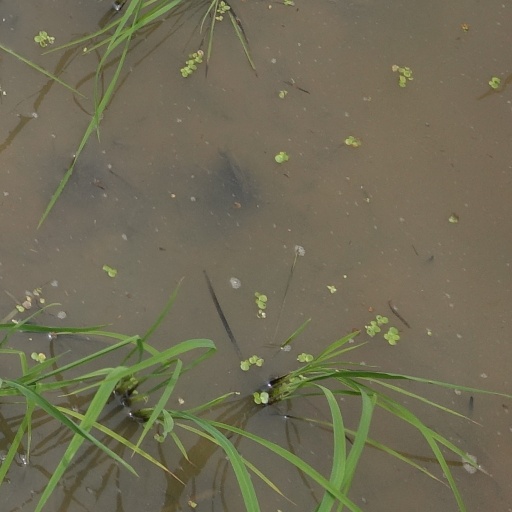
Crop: rice